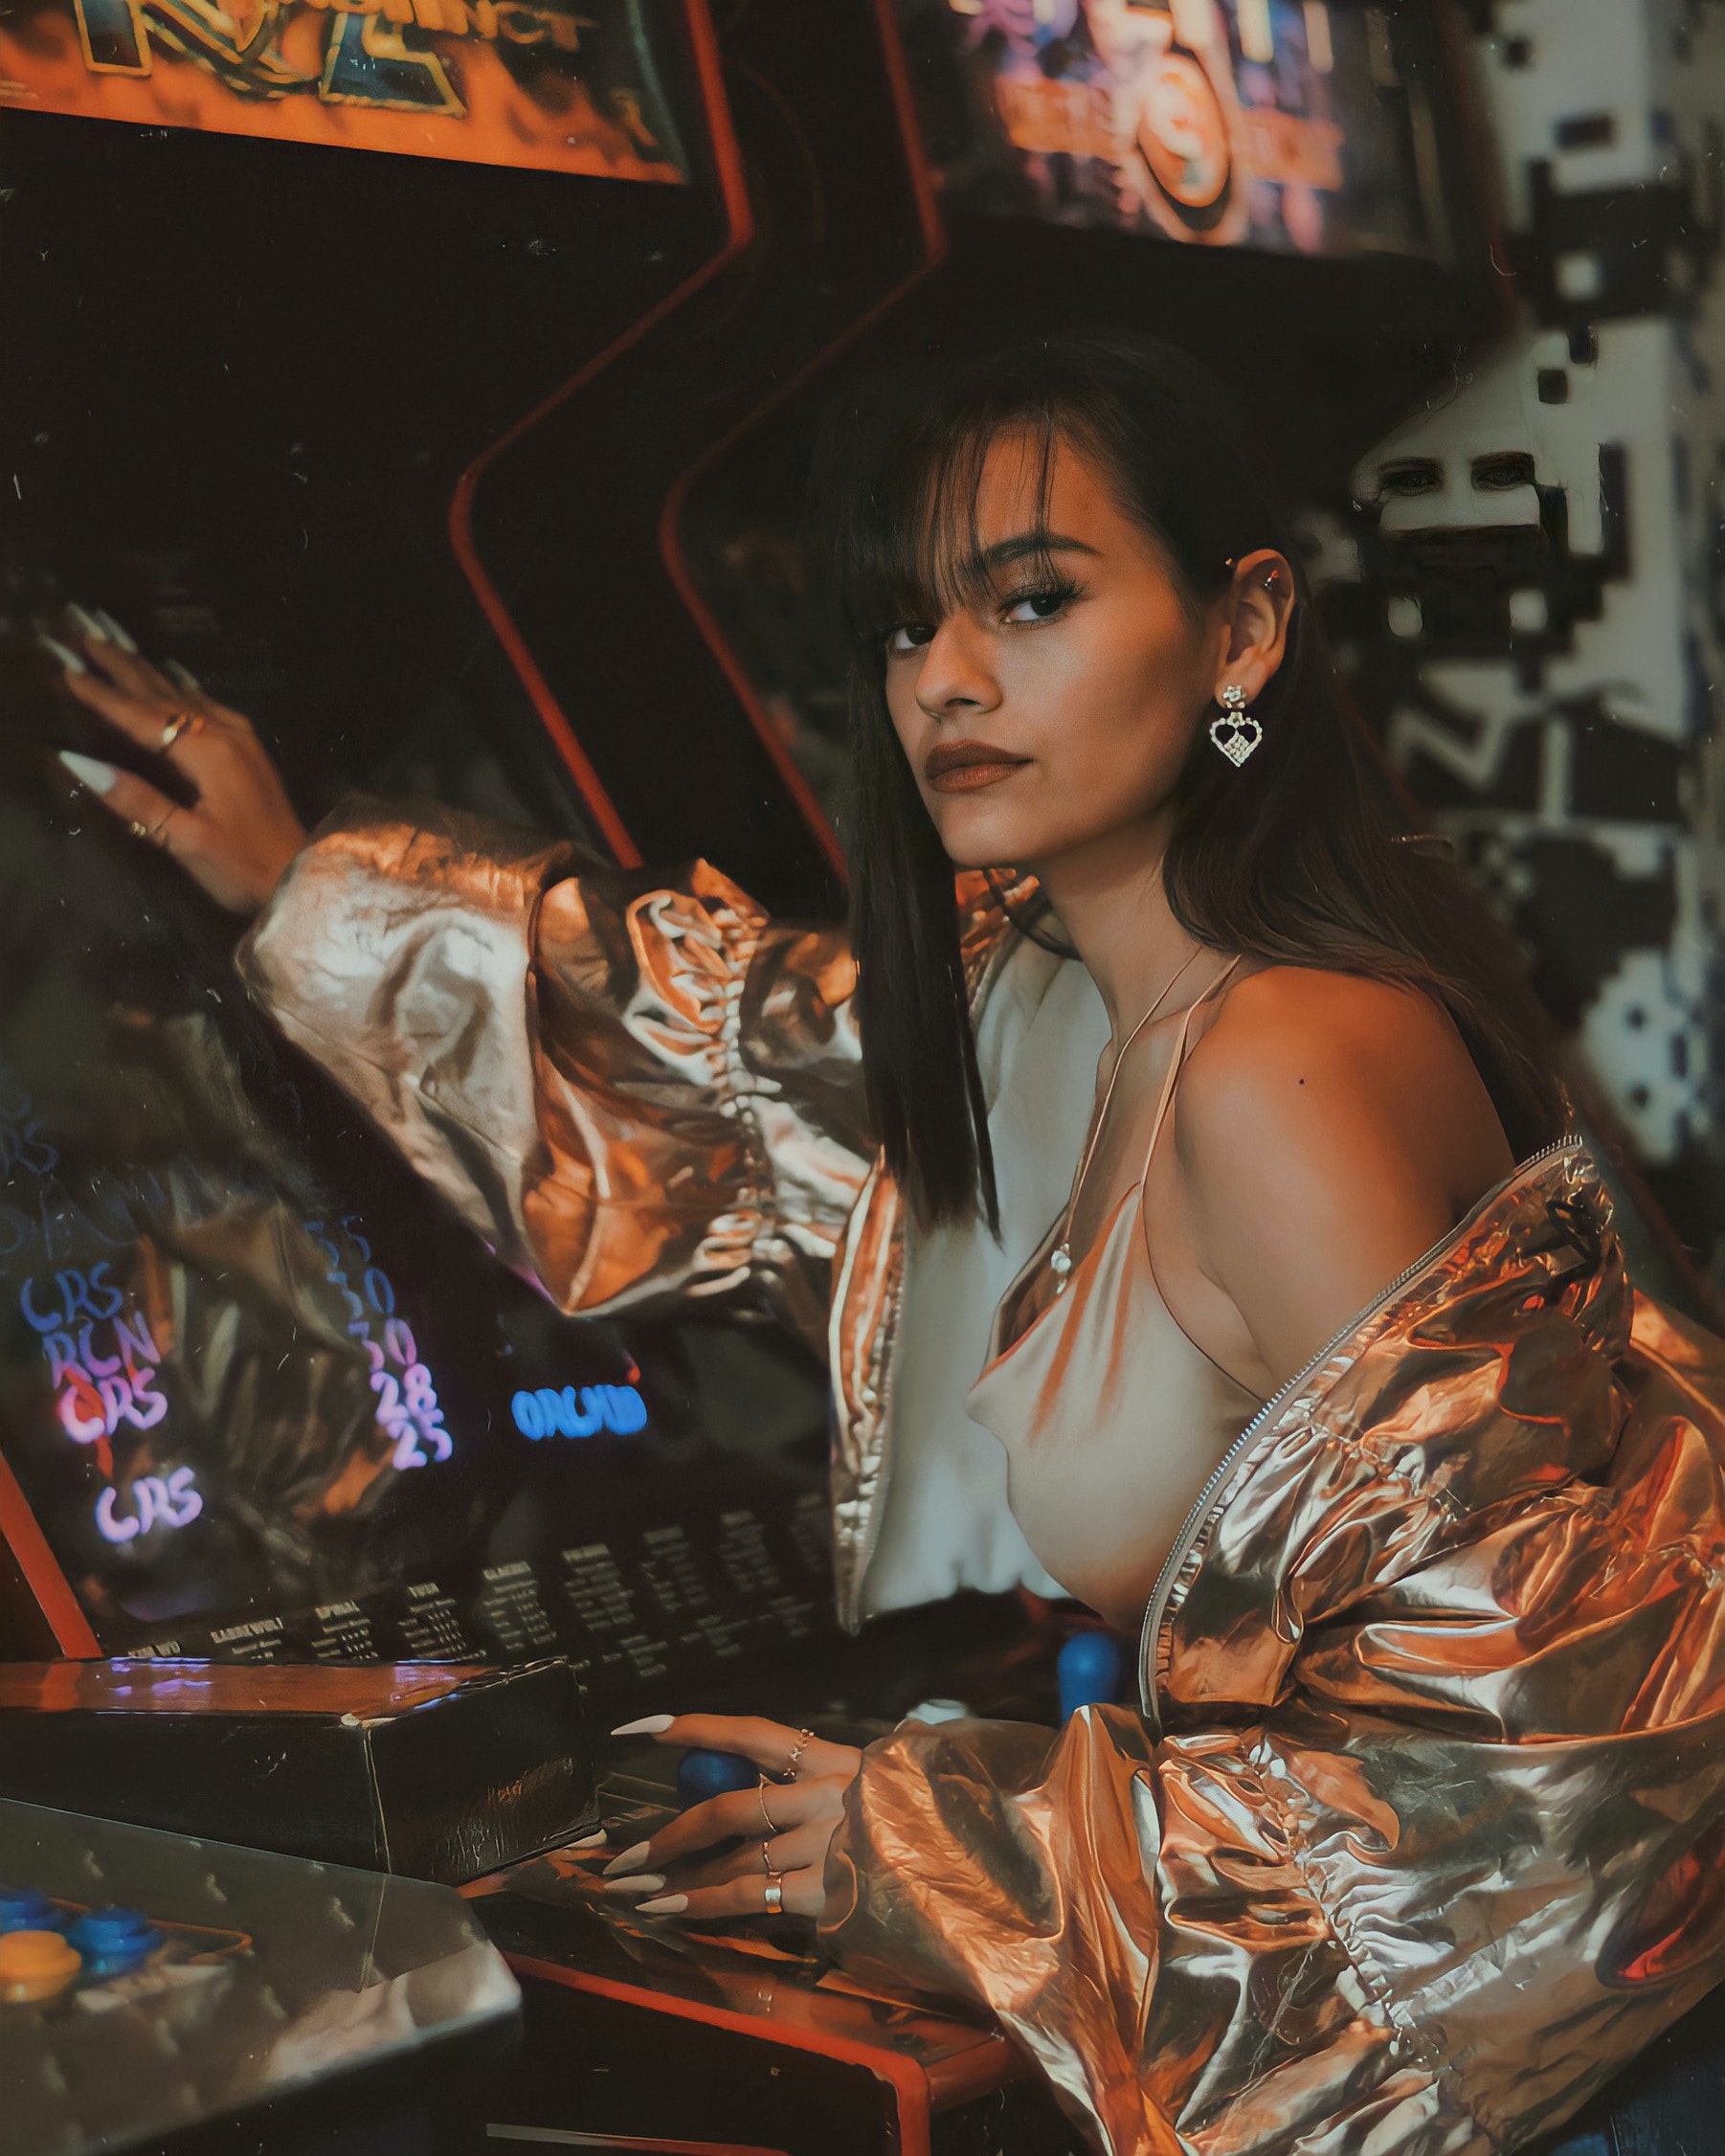
beauty